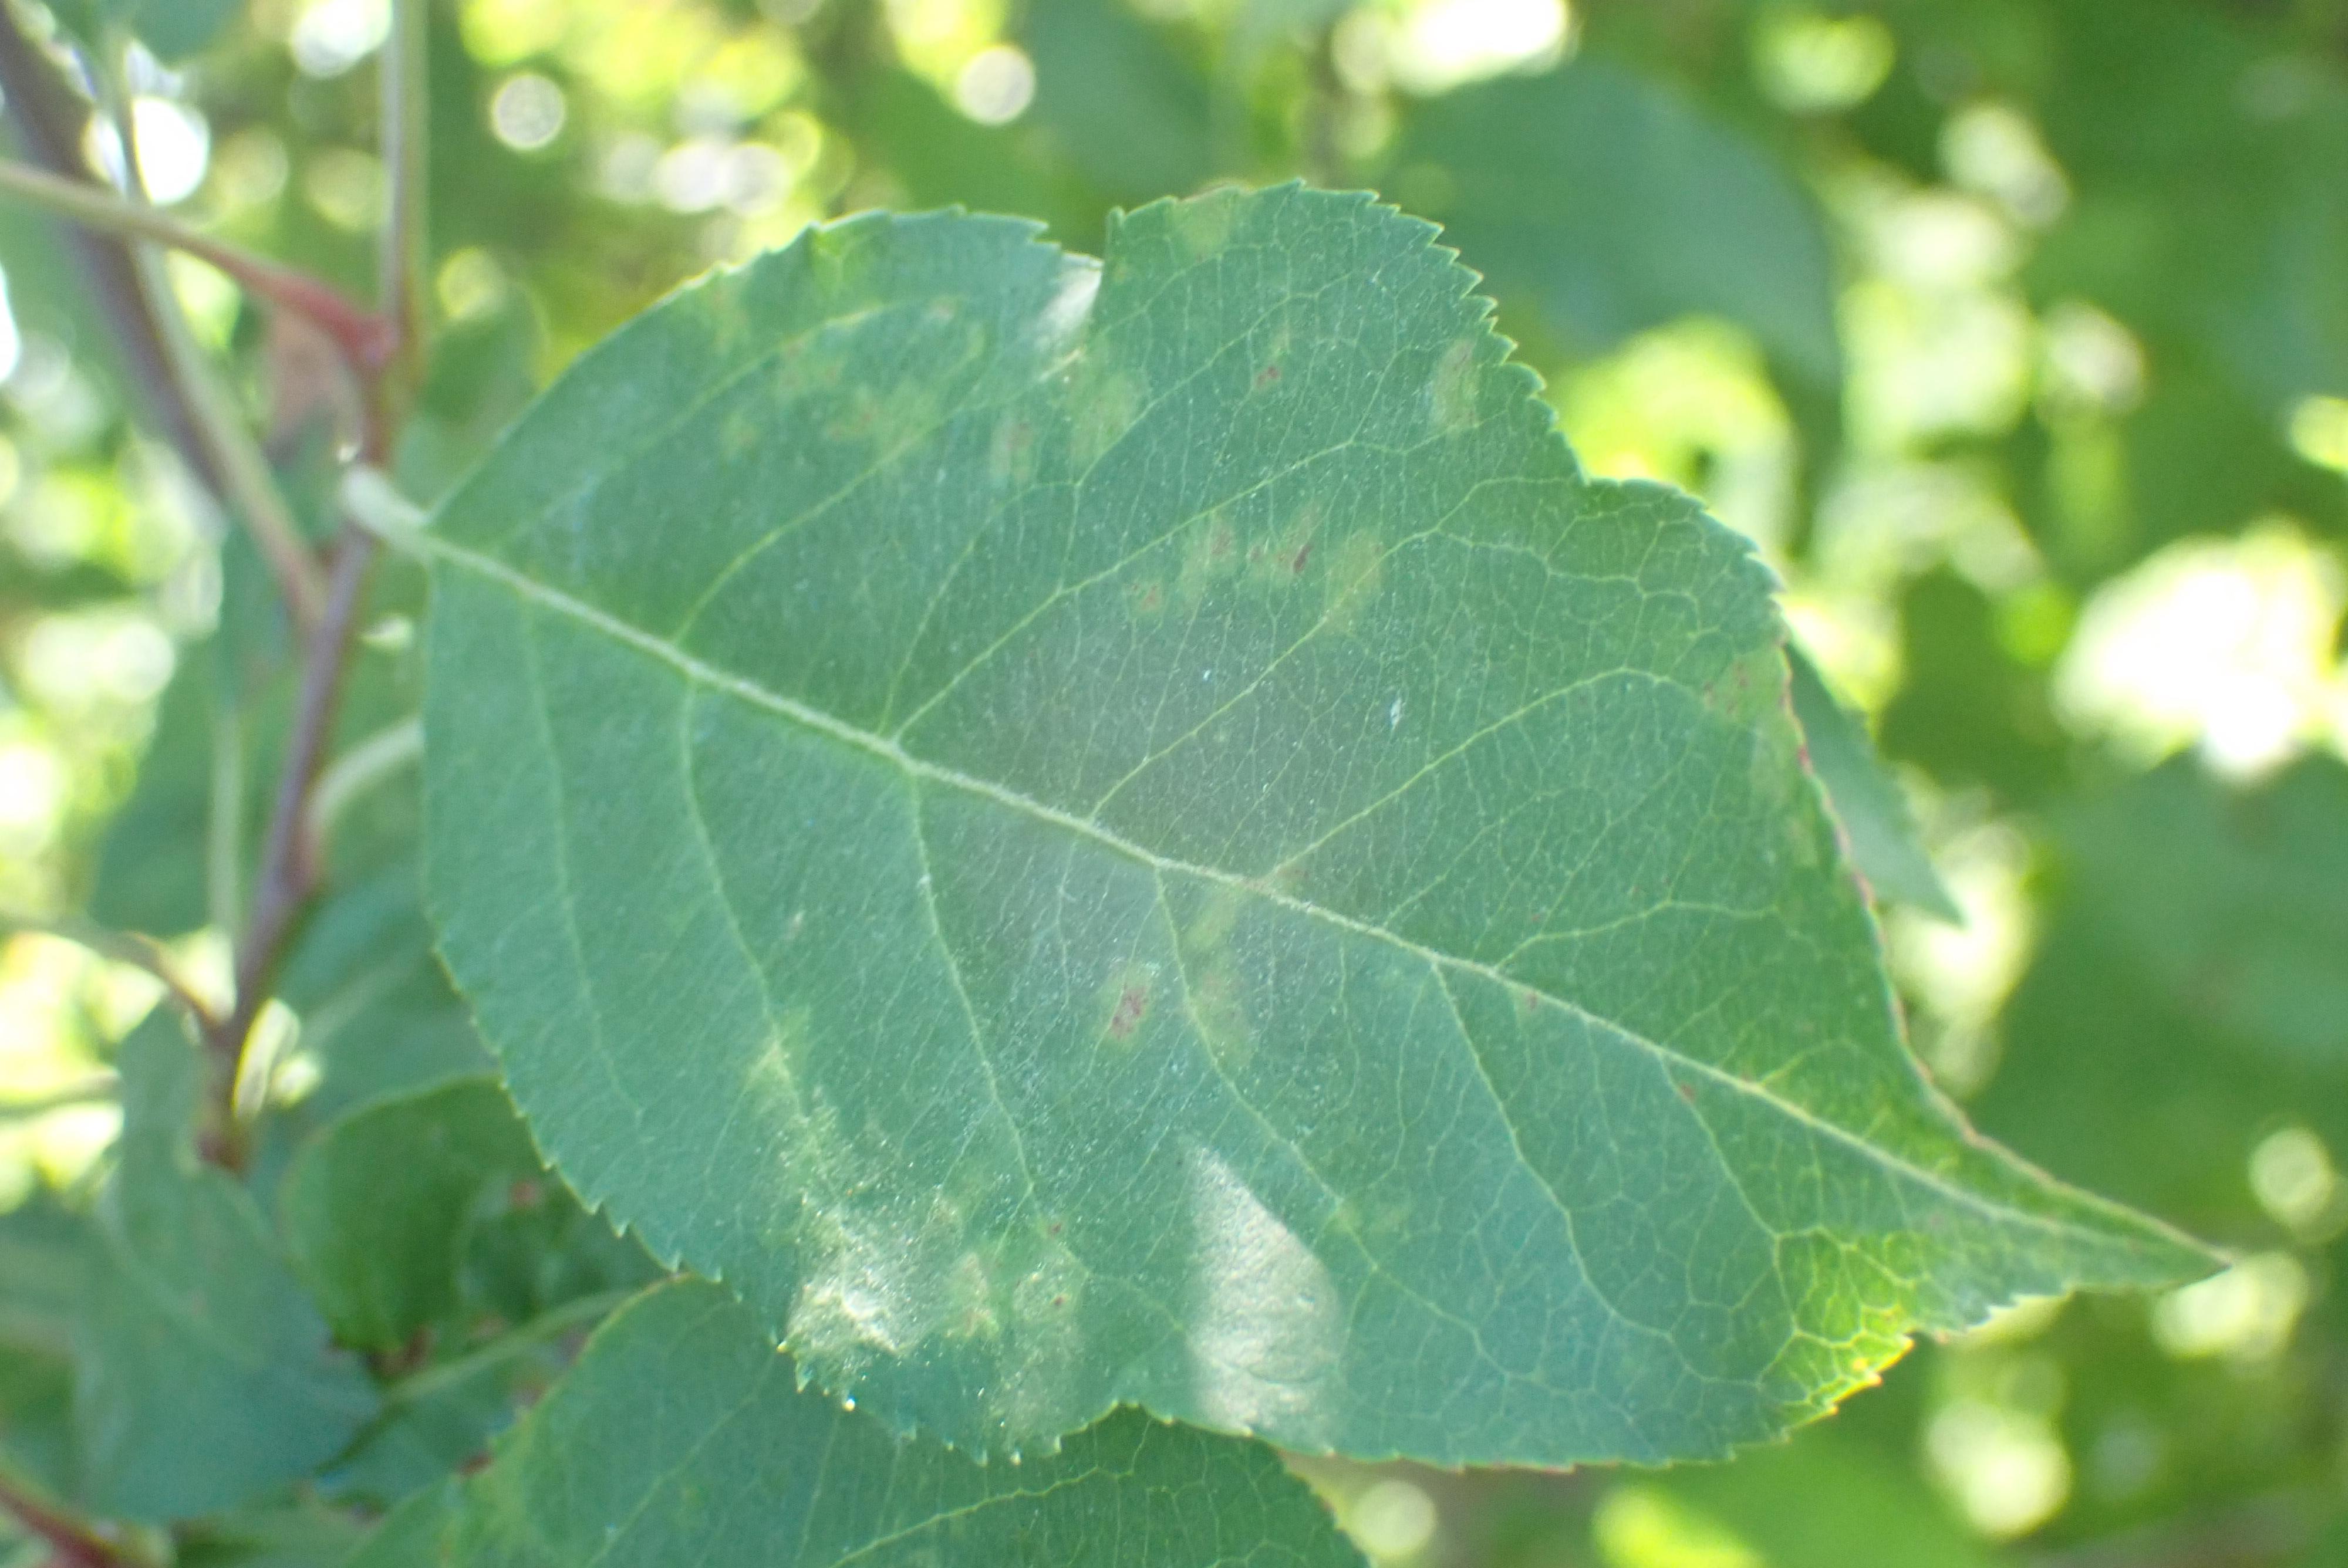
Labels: scab